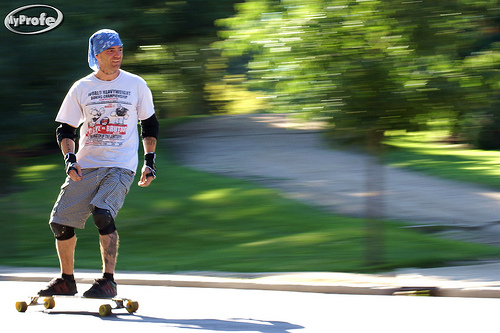
question: 室内ですか室外ですか
answer: 室外

question: 天候は
answer: 晴れ

question: 何が写っていますか
answer: 道

question: 何が写っていますか
answer: 芝生

question: 何が写っていますか
answer: 樹木

question: 何が写っていますか
answer: 人

question: 人の数は複数ですか一人ですか
answer: 一人

question: 性別は
answer: 男性